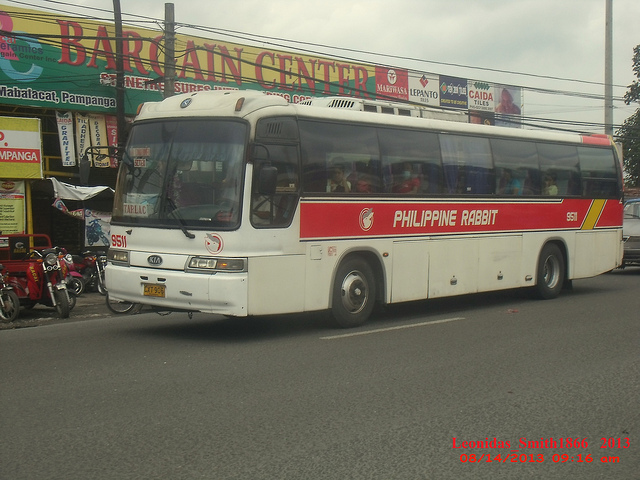
A white bus driving past a store along a city street.

A bus full of passenger going on the road.

a public bus riding in front of a store

The city bus is pulled over to have passengers to board.

A white passenger bus makes its way down a city street.